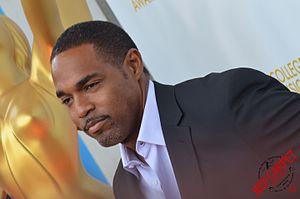
Jason Winston George est un modèle et acteur afro-américain.